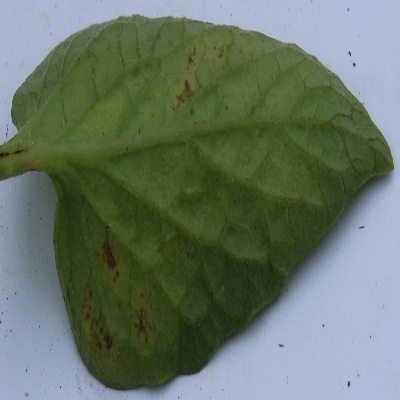
Crop: Tomato
Condition: septoria leaf spot